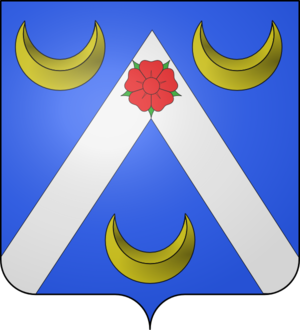
D'azur au chevron d'argent, chargé sur la pointe d'une rose de gueules, barbée de sinople, et accompagné de trois croissants d'or.
Cette liste chronologique de familles belges reprend de façon non exhaustive des familles belges sans distinction sociale dont l'ascendance prouvée est antérieure au XIXᵉ siècle et qui ont fait l'objet d'une publication historique.
Cette liste des familles contemporaines de la noblesse belge ne retient que les familles subsistantes faisant partie officiellement de la noblesse belge avec un principe légal de noblesse héréditaire, à l'exclusion des familles de nationalité belge de noblesse non reconnue ou de noblesse étrangère n'ayant pas introduit une requête d'incorporation dans la noblesse auprès de S.M. le roi des Belges.
La famille Burlet est une famille belge originaire de Lisogne en pays wallon où ses traces remontent à 1586.